Edward Martineau Perine

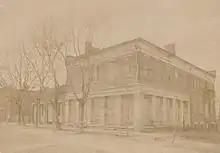
The Perine Store.

Perine first married Mary Eliza Snow (1816–1838) of Providence, Rhode Island, on September 13, 1836, in Milledgeville, Georgia. She died at Cahaba, Alabama, from complications of childbirth. The union produced one child, Mary Eliza Perine (b. 1838). Married twice, first to John M. Tucker and second to James H. Lambert, Mary Eliza Perine Tucker wrote in an autobiography,